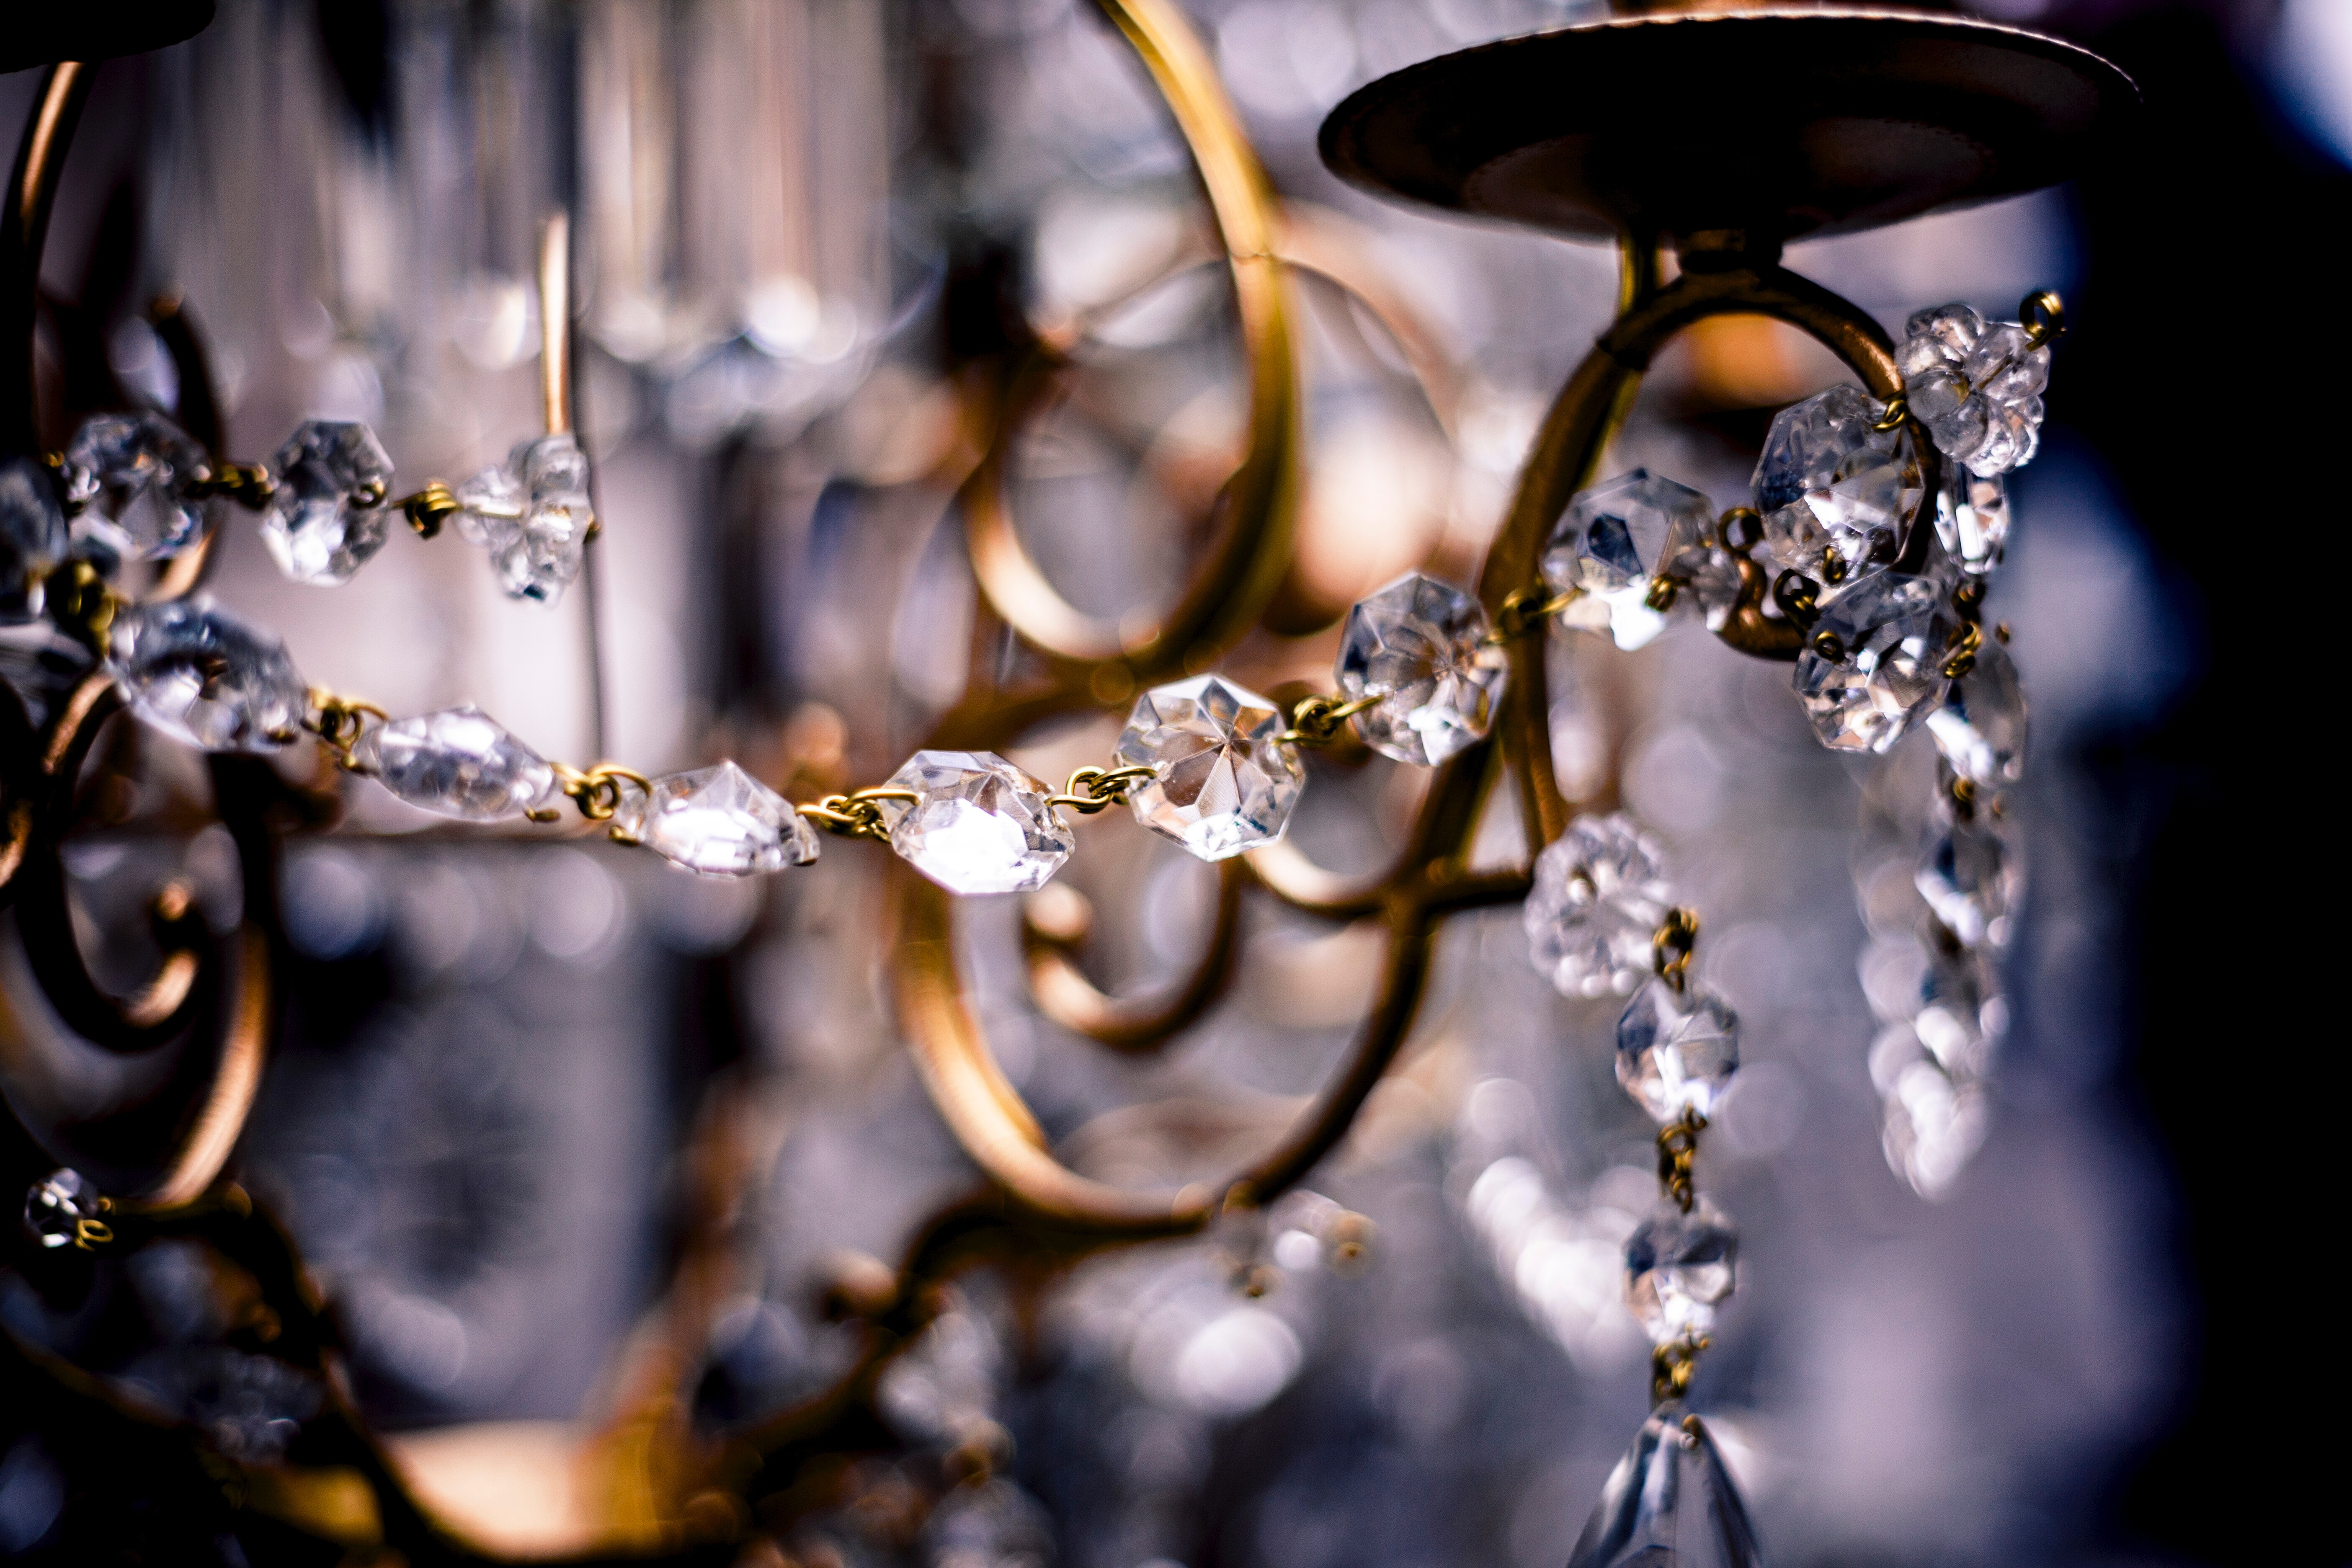
chandelier, light fixture, lighting, light, lighting accessory, interior design, headpiece, photography, fashion accessory, metal, ceiling, jewellery